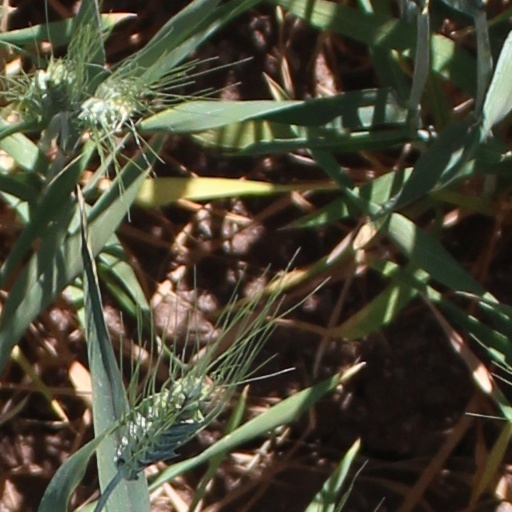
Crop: wheat